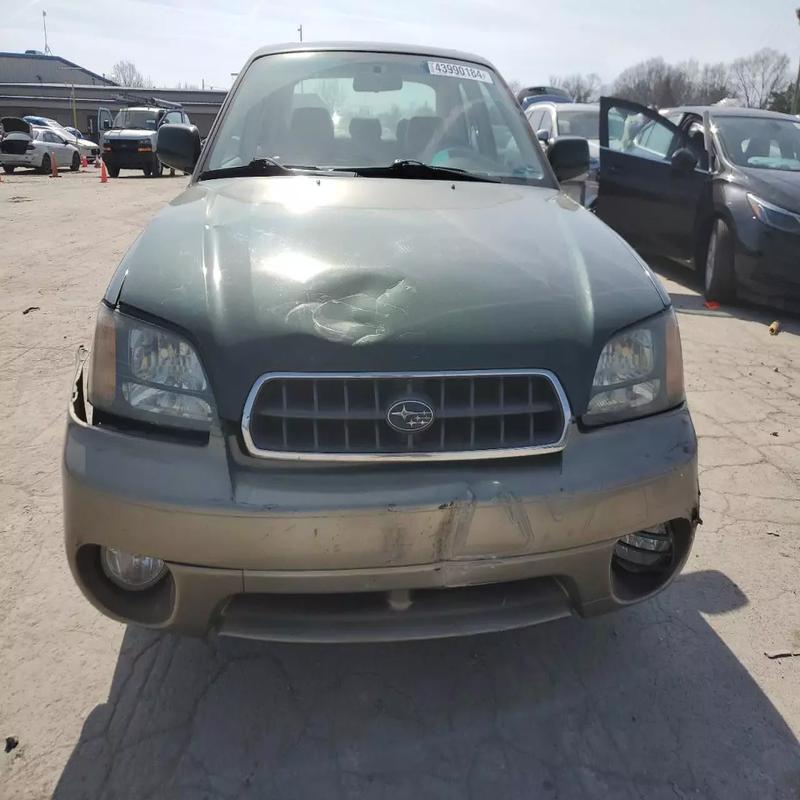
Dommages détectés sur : capot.
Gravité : mineur